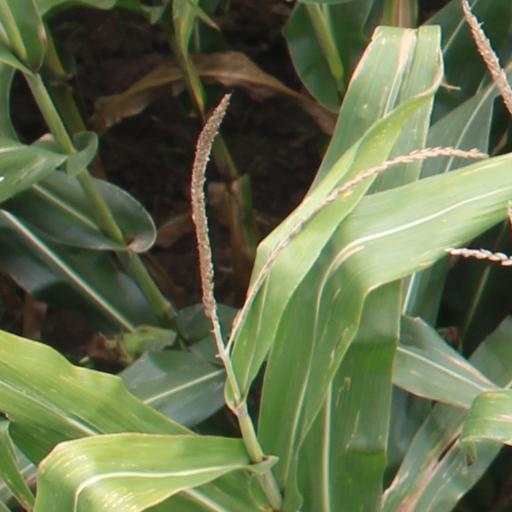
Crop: maize; corn